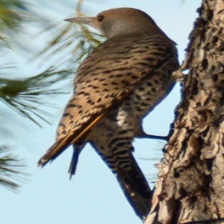
Species: GILDED FLICKER
Scientific name: COLAPTES AURATUS